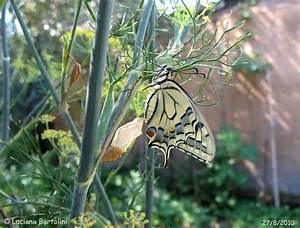
Label: butterfly